Answer in natural language. Considering the relative positions, where is black wooden dresser with respect to Doorway? Choose between the following options: above or below
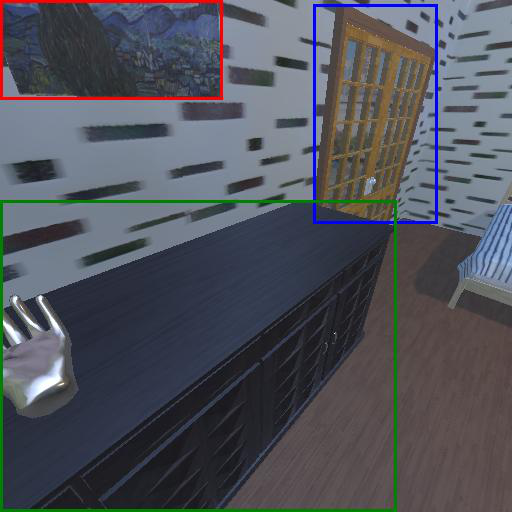
<answer>below</answer>